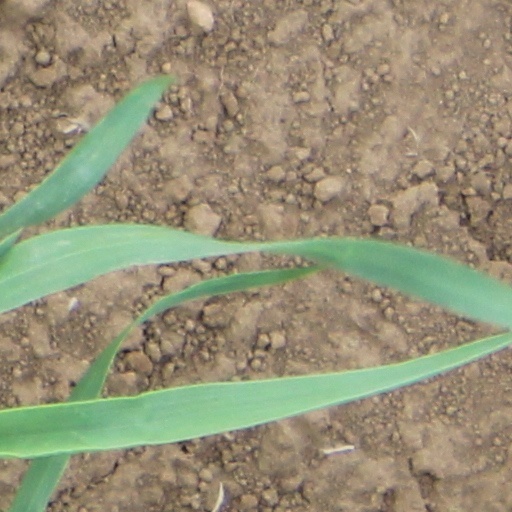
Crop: wheat